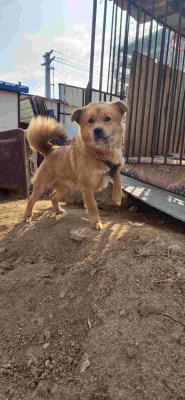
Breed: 3336-n000121-chinese_rural_dog